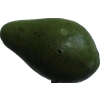
Label: green_avocado